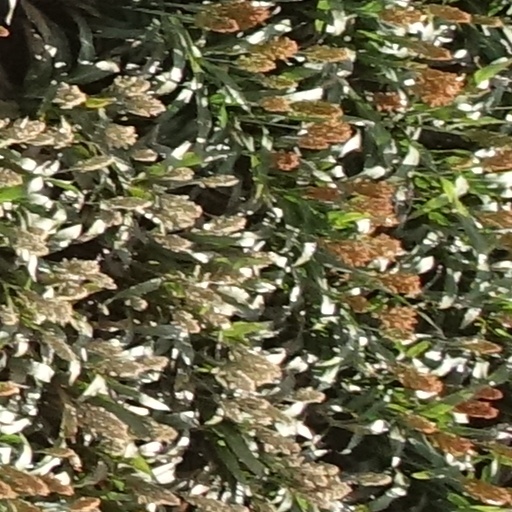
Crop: sorghum